Castle Mona

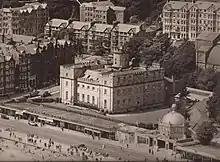
Castle Mona "(circa 1927)"

In 1831 the main building was converted into a hotel, with local architect John Welch (who designed such structures as King William's College, the Smelt Monument and the Tower of Refuge) being responsible for the alterations. The first manager of the hotel was William Mallett, who had previously run a London Coffee House. In 1836 the Castle Mona Hotel was bought by George Heron, who had come from the Portabello Hotel in Dublin. As a hotel it became celebrated, an early guest describing it as suitable to: ""men of rank and fashion.""